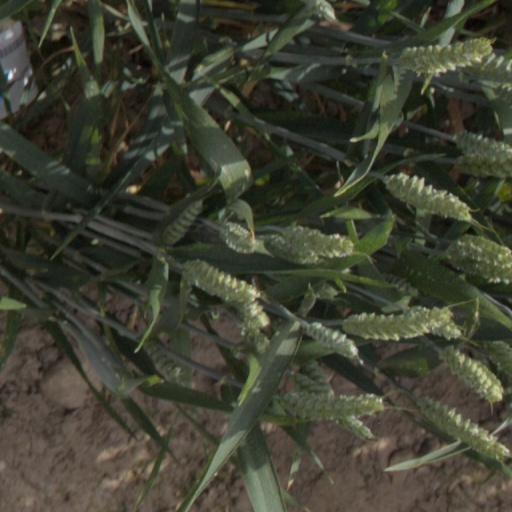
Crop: wheat